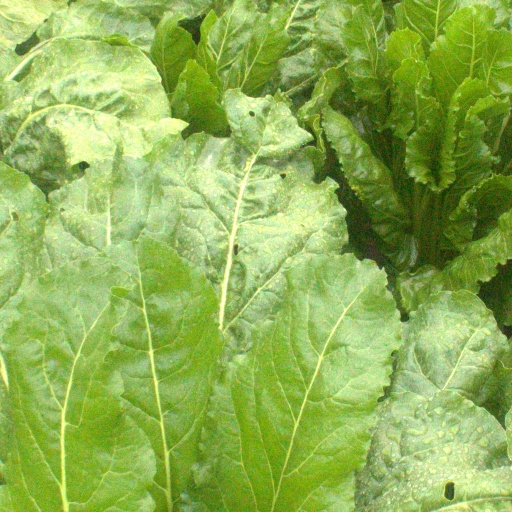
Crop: sugar beet